M. C. Escher

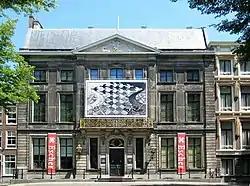
The Escher Museum in The Hague. The poster shows a detail from "Day and Night", 1938.

The Escher intellectual property is controlled by the M.C. Escher Company, while exhibitions of his artworks are managed separately by the M.C. Escher Foundation.